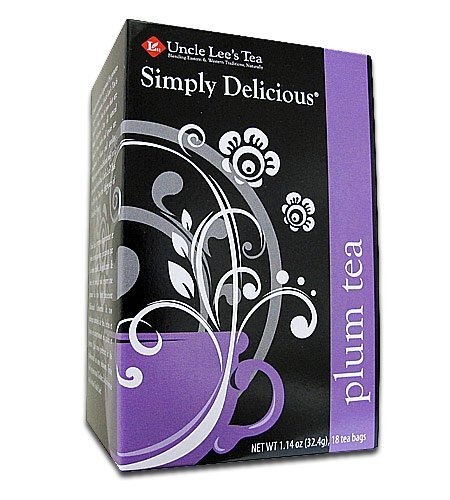
Item Name: Tea,Simply Del,Plum
Value: 18.0
Unit: Count

Price: 5.395